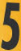
Number: 5